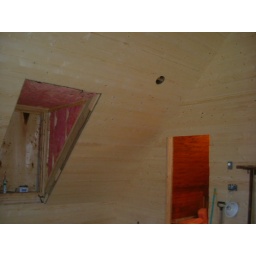
Looking toward door in new bedroom